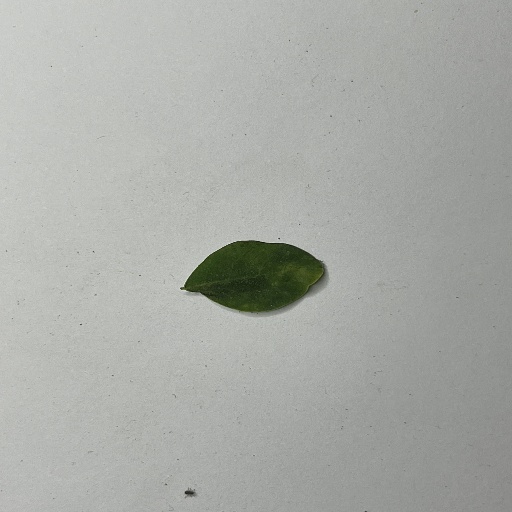
Species: Sojina
Leaf condition: Bacterial Spot